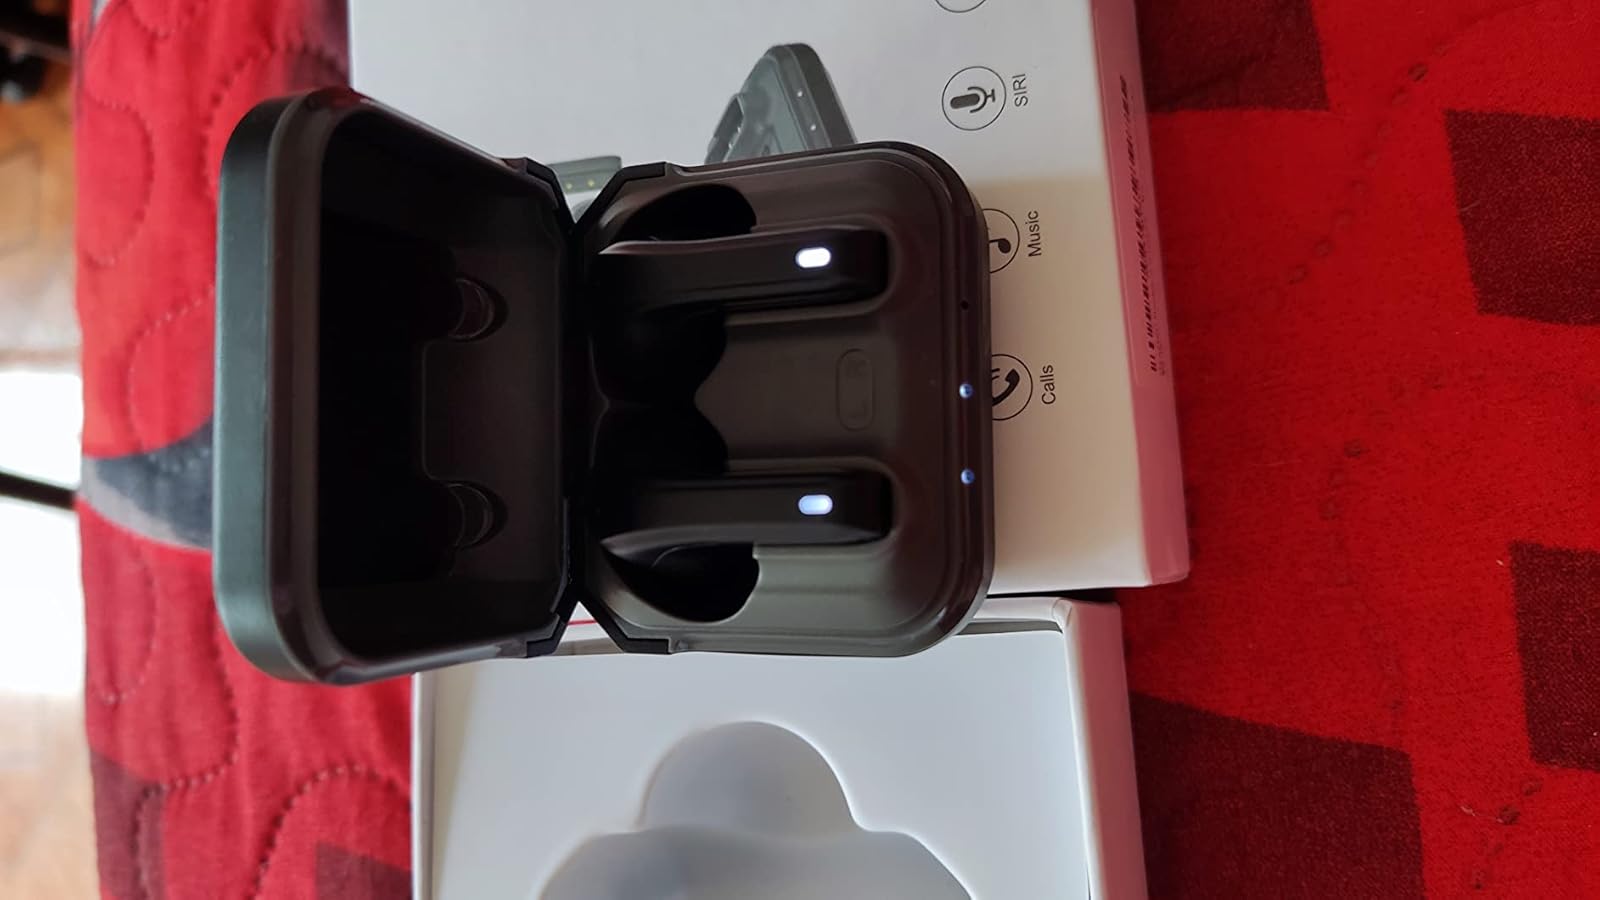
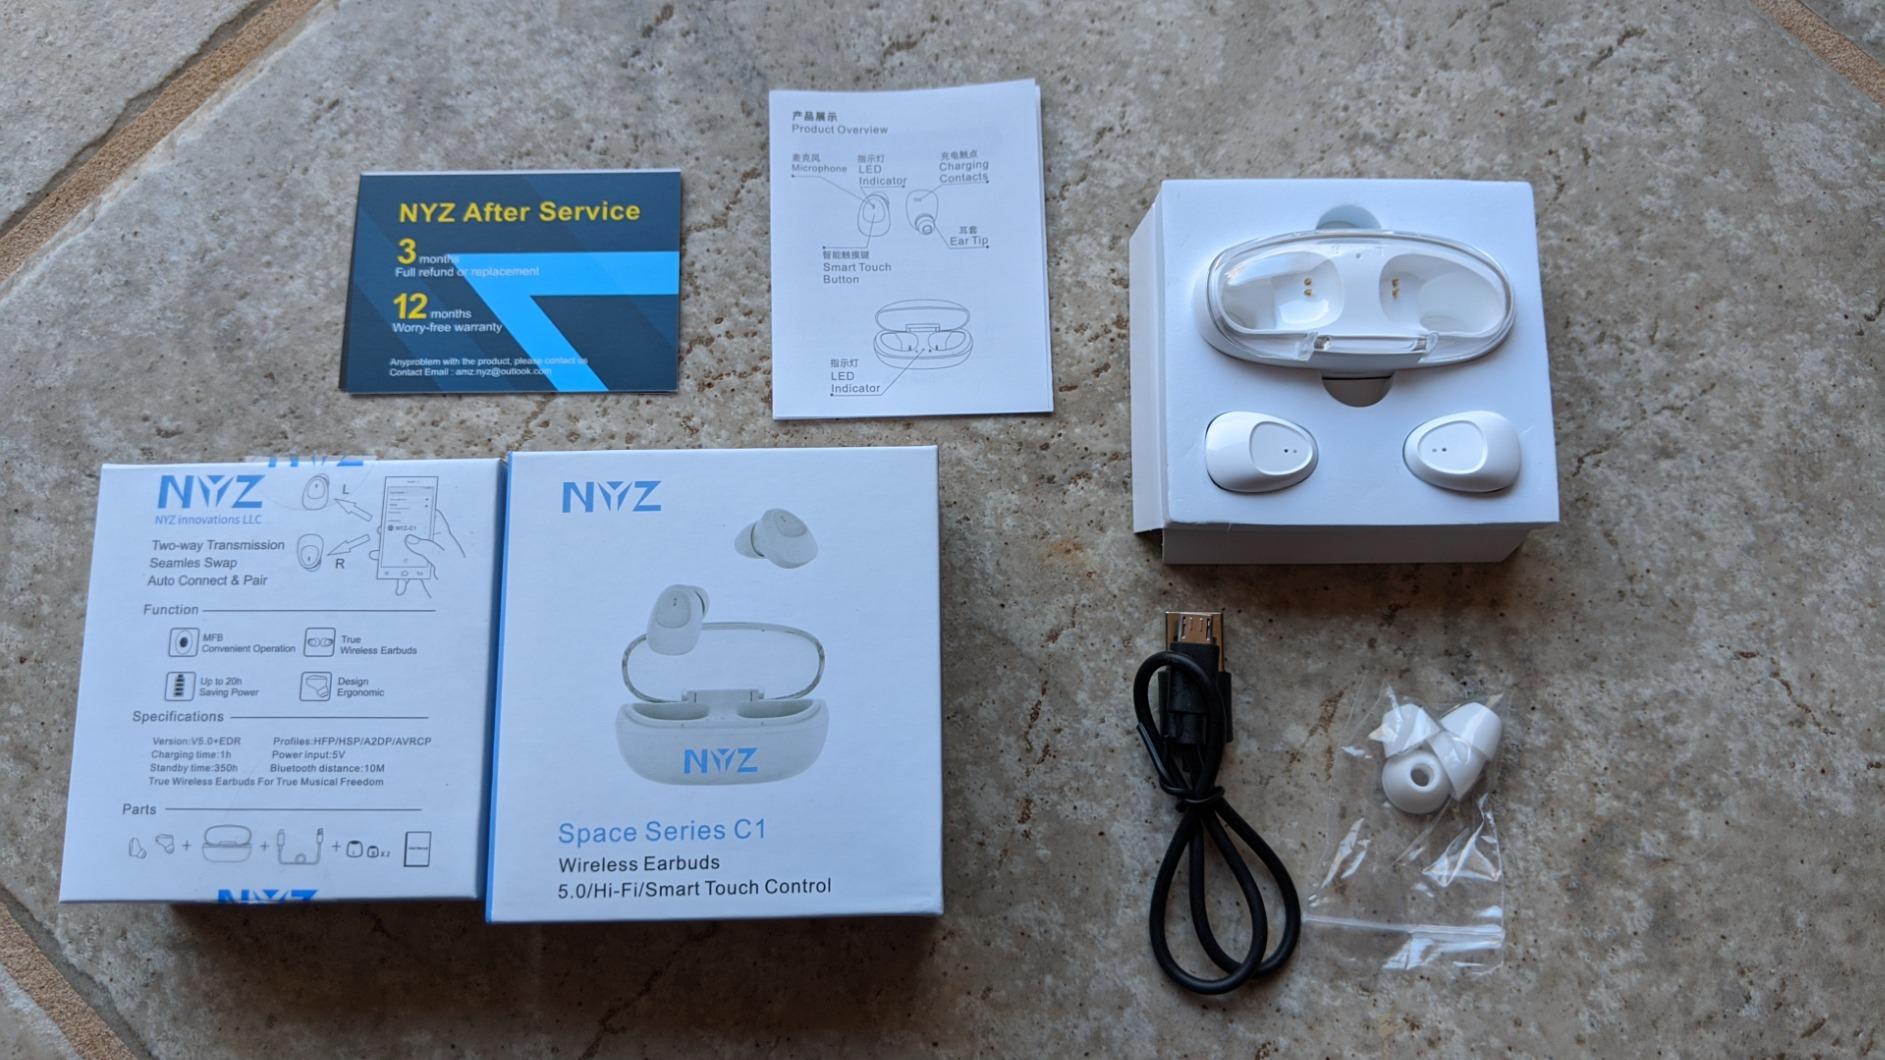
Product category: earbuds
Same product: no